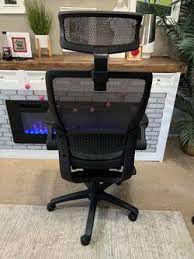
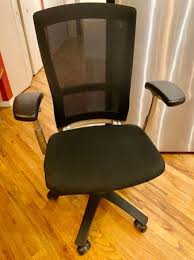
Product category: items_chair
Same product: no